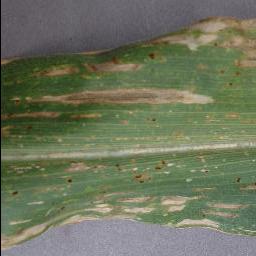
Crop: corn
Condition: (maize)_cercospora_spot_gray_spot